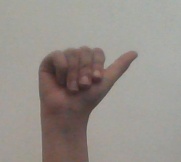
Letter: dhad